Danish heraldry

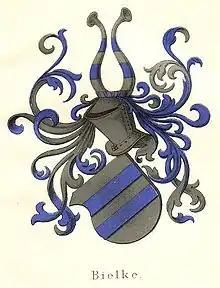
Canting coat of arms of the Bielke family (Bielke being an old spelling for "bjælke", the Danish word for fess.)

Canting coats of arms have been popular in Danish heraldry for a long time; examples include a man with a tree for Holzmann (lit. "wood-man"), a troll for the Trolle family and a unicorn for Langhorn (lit. "long-horn").